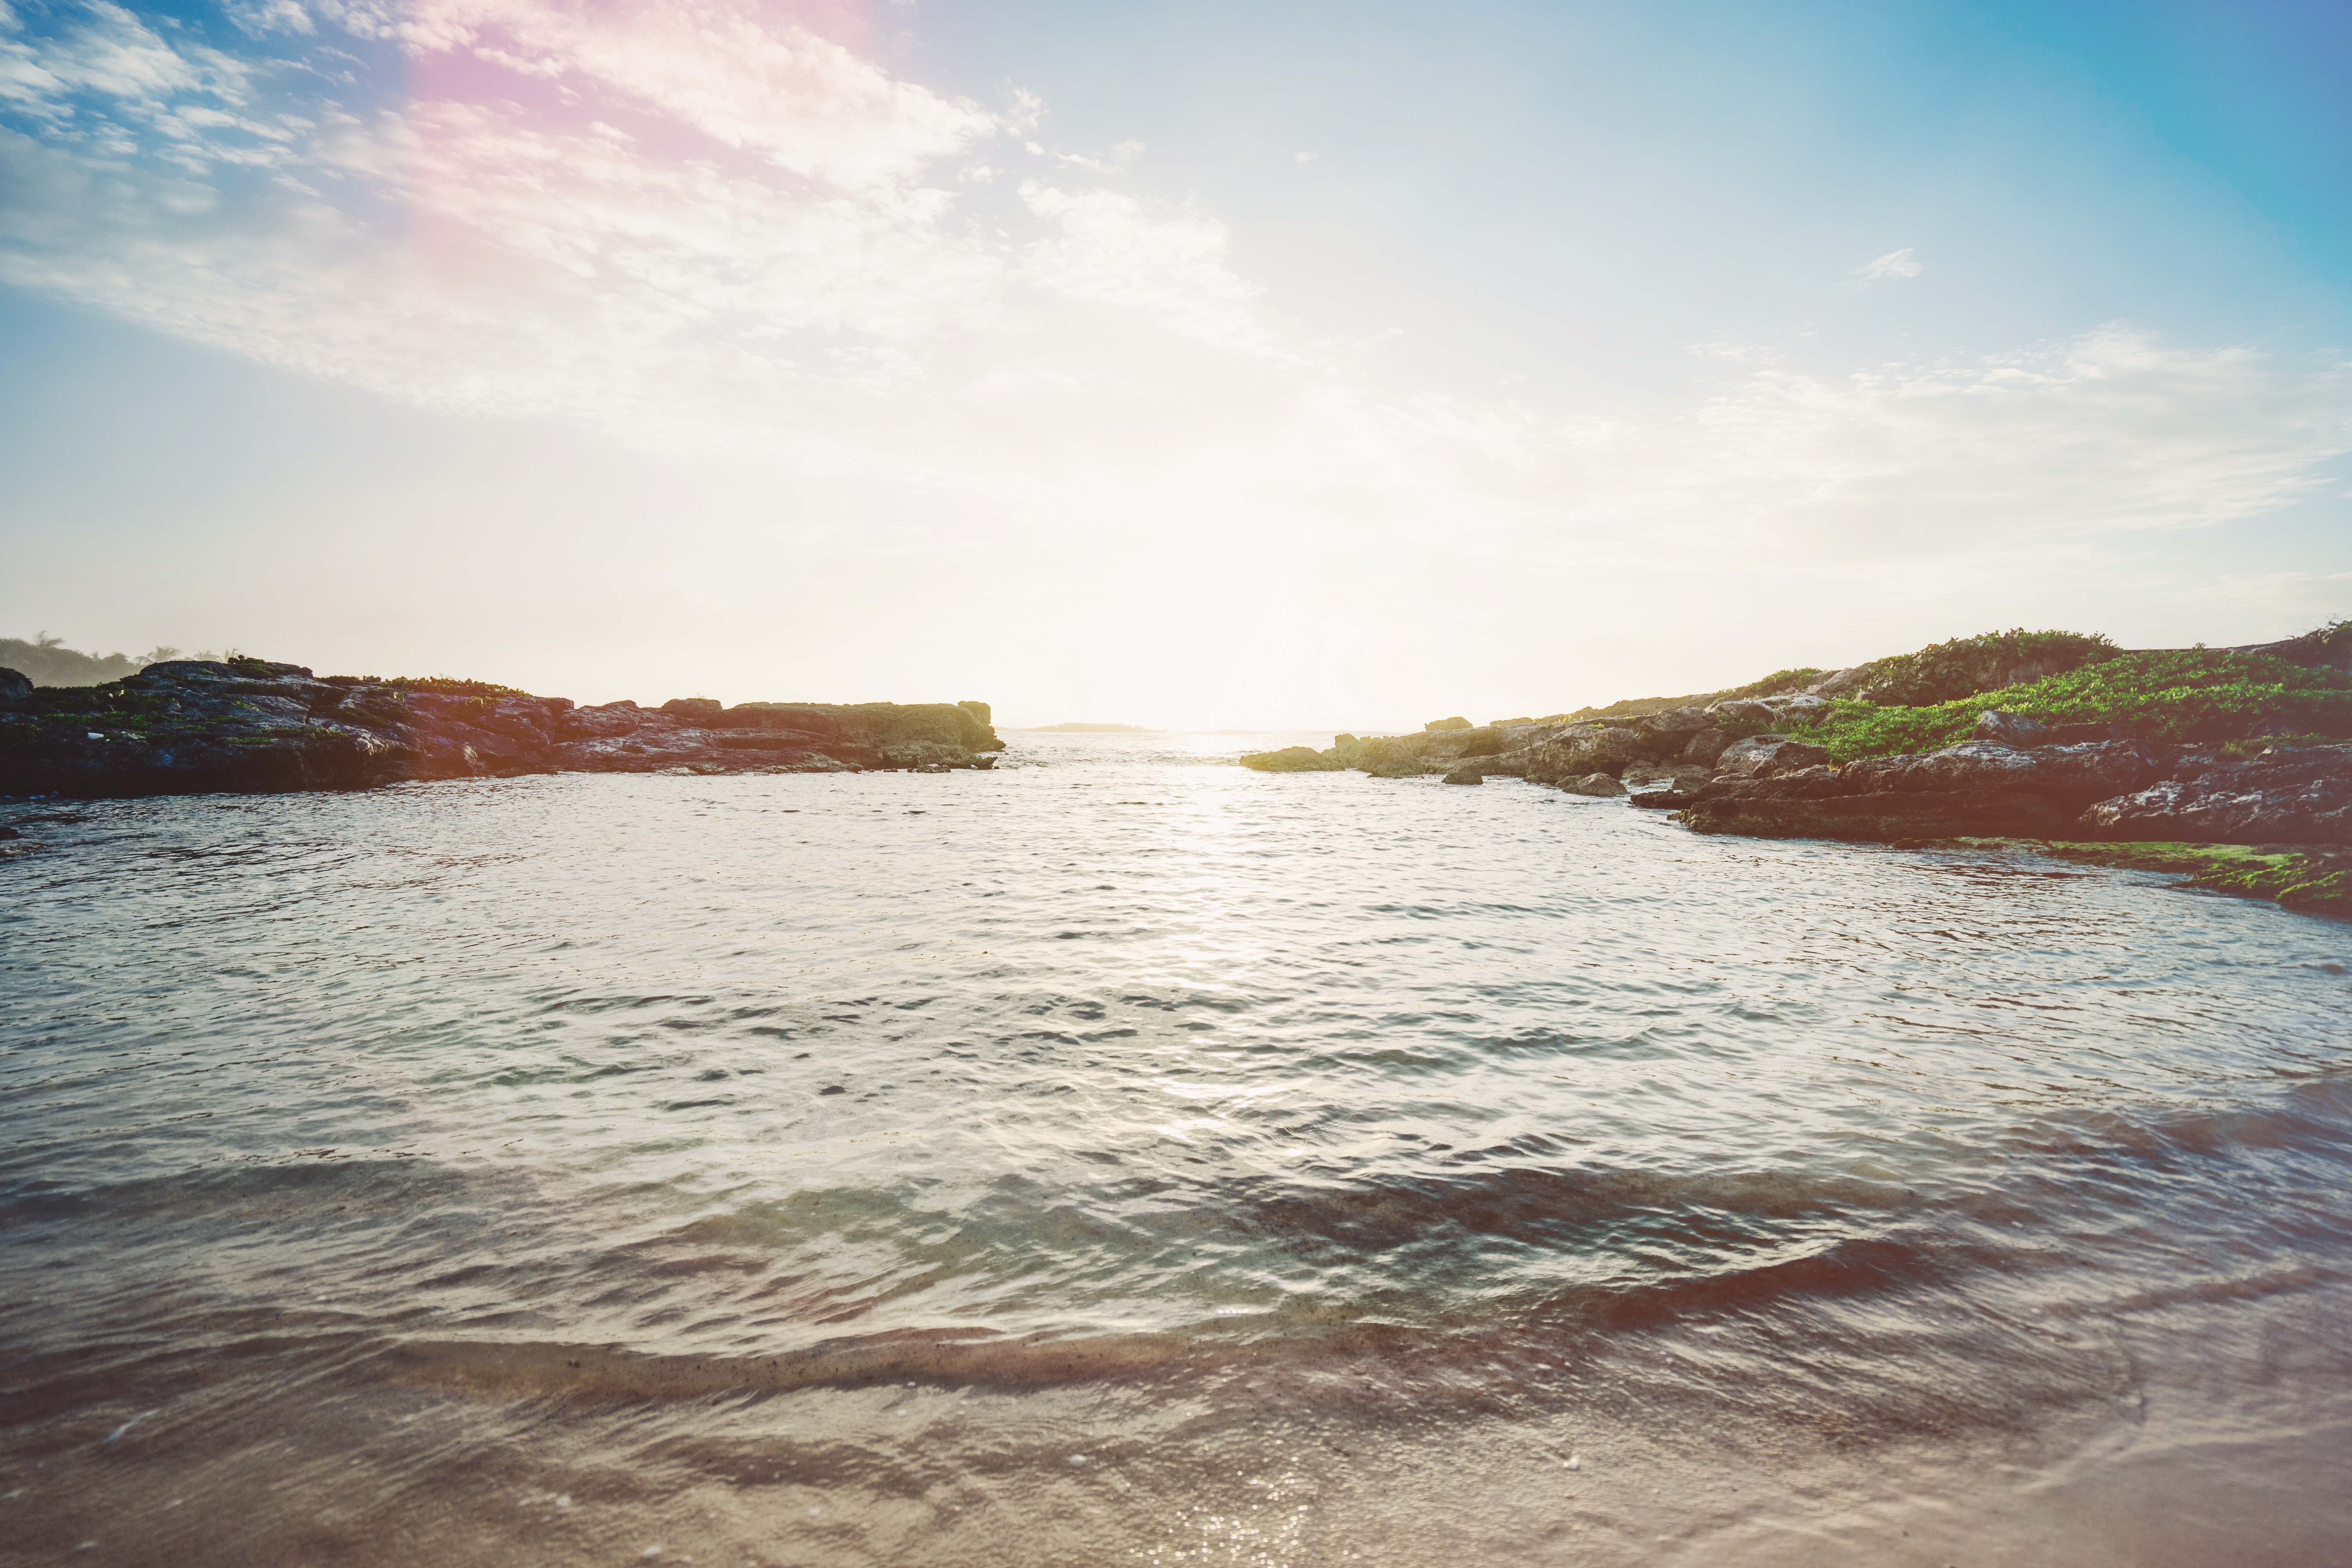
beach, landscape, sea, coast, water, outdoor, ocean, horizon, cloud, sky, sunset, boat, shore, wave, lake, river, coastline, seaside, dusk, seascape, bay, island, reservoir, body of water, sunny, exotic, loch